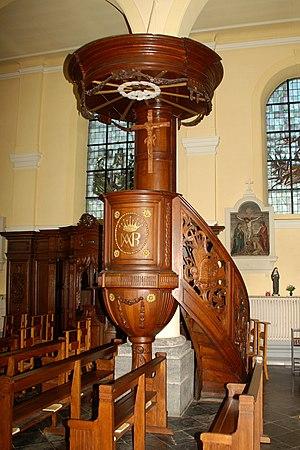
Belgique - Brabant wallon - Mont-Saint-Guibert - Église Saint-Guibert - la chaire de vérité
L'église Saint-Guibert est une église catholique de style classique du XVIIIe siècle située sur le territoire de la commune belge de Mont-Saint-Guibert, en Brabant wallon.